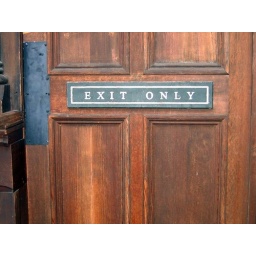
A back door with the 'exit only' sign in Central Park